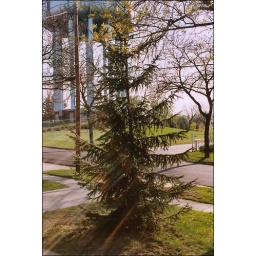
the tree in front of my house